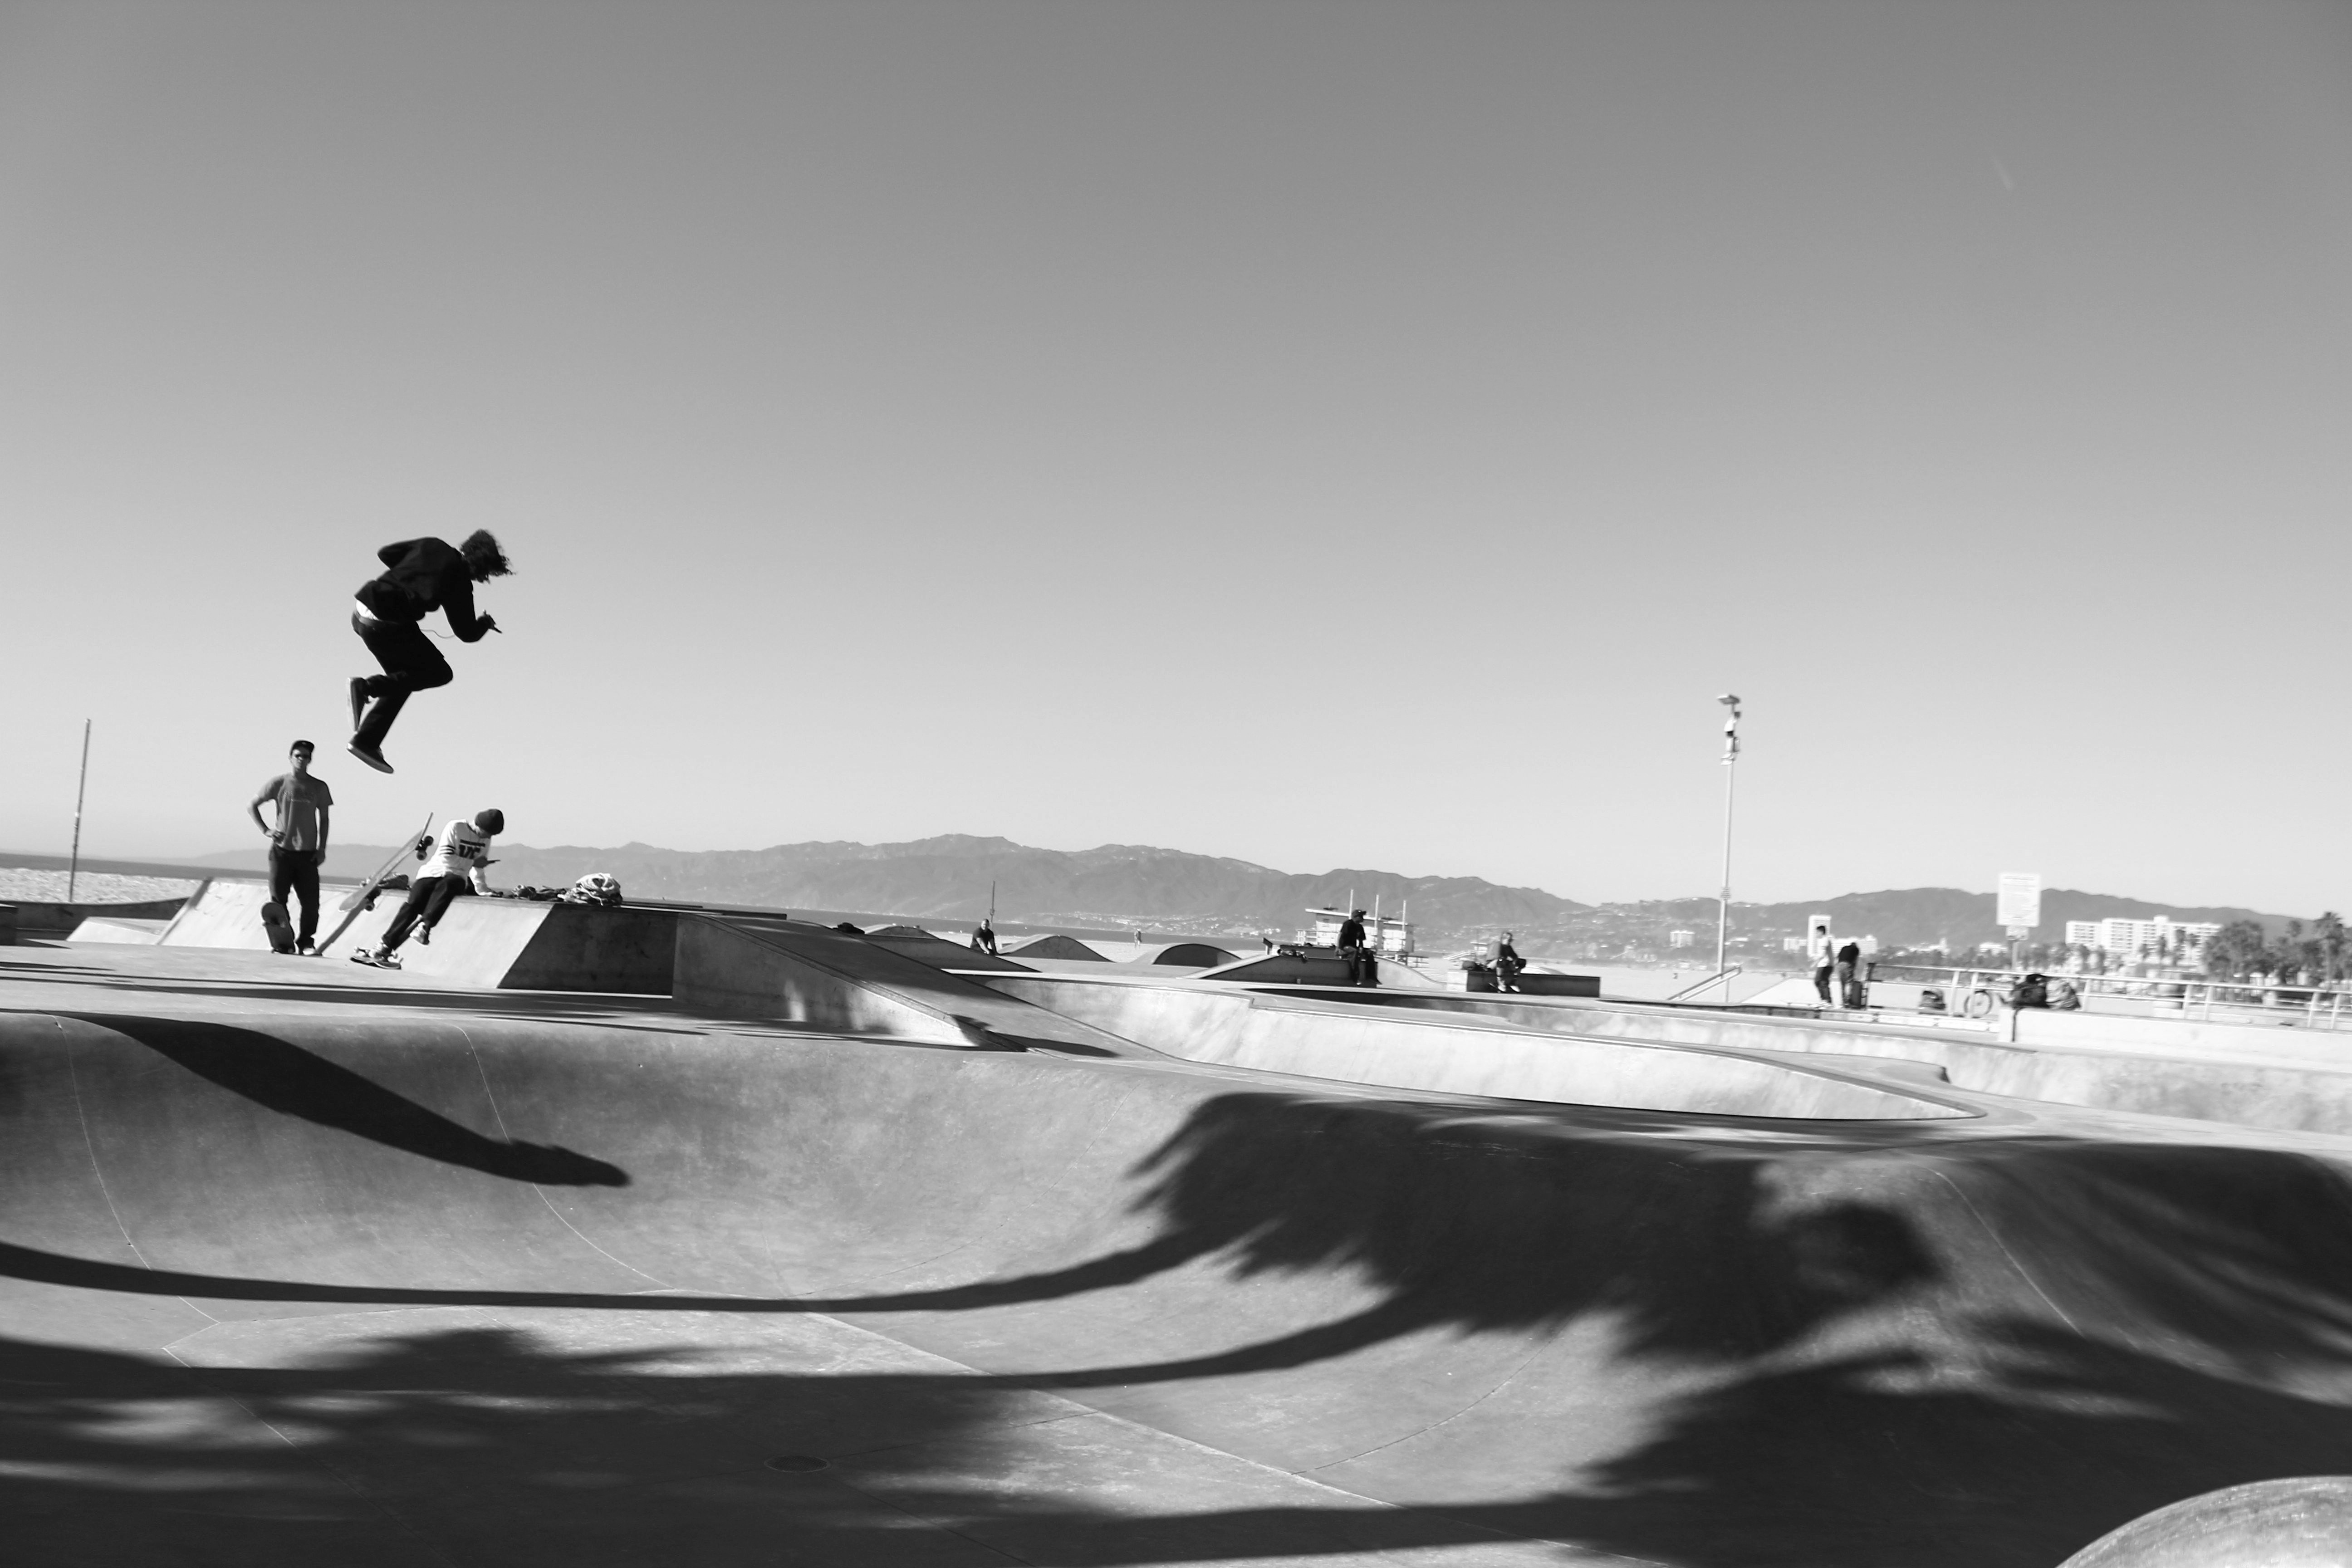
snow, black and white, white, photography, wave, black, monochrome, monochrome photography, atmosphere of earth, boardsport